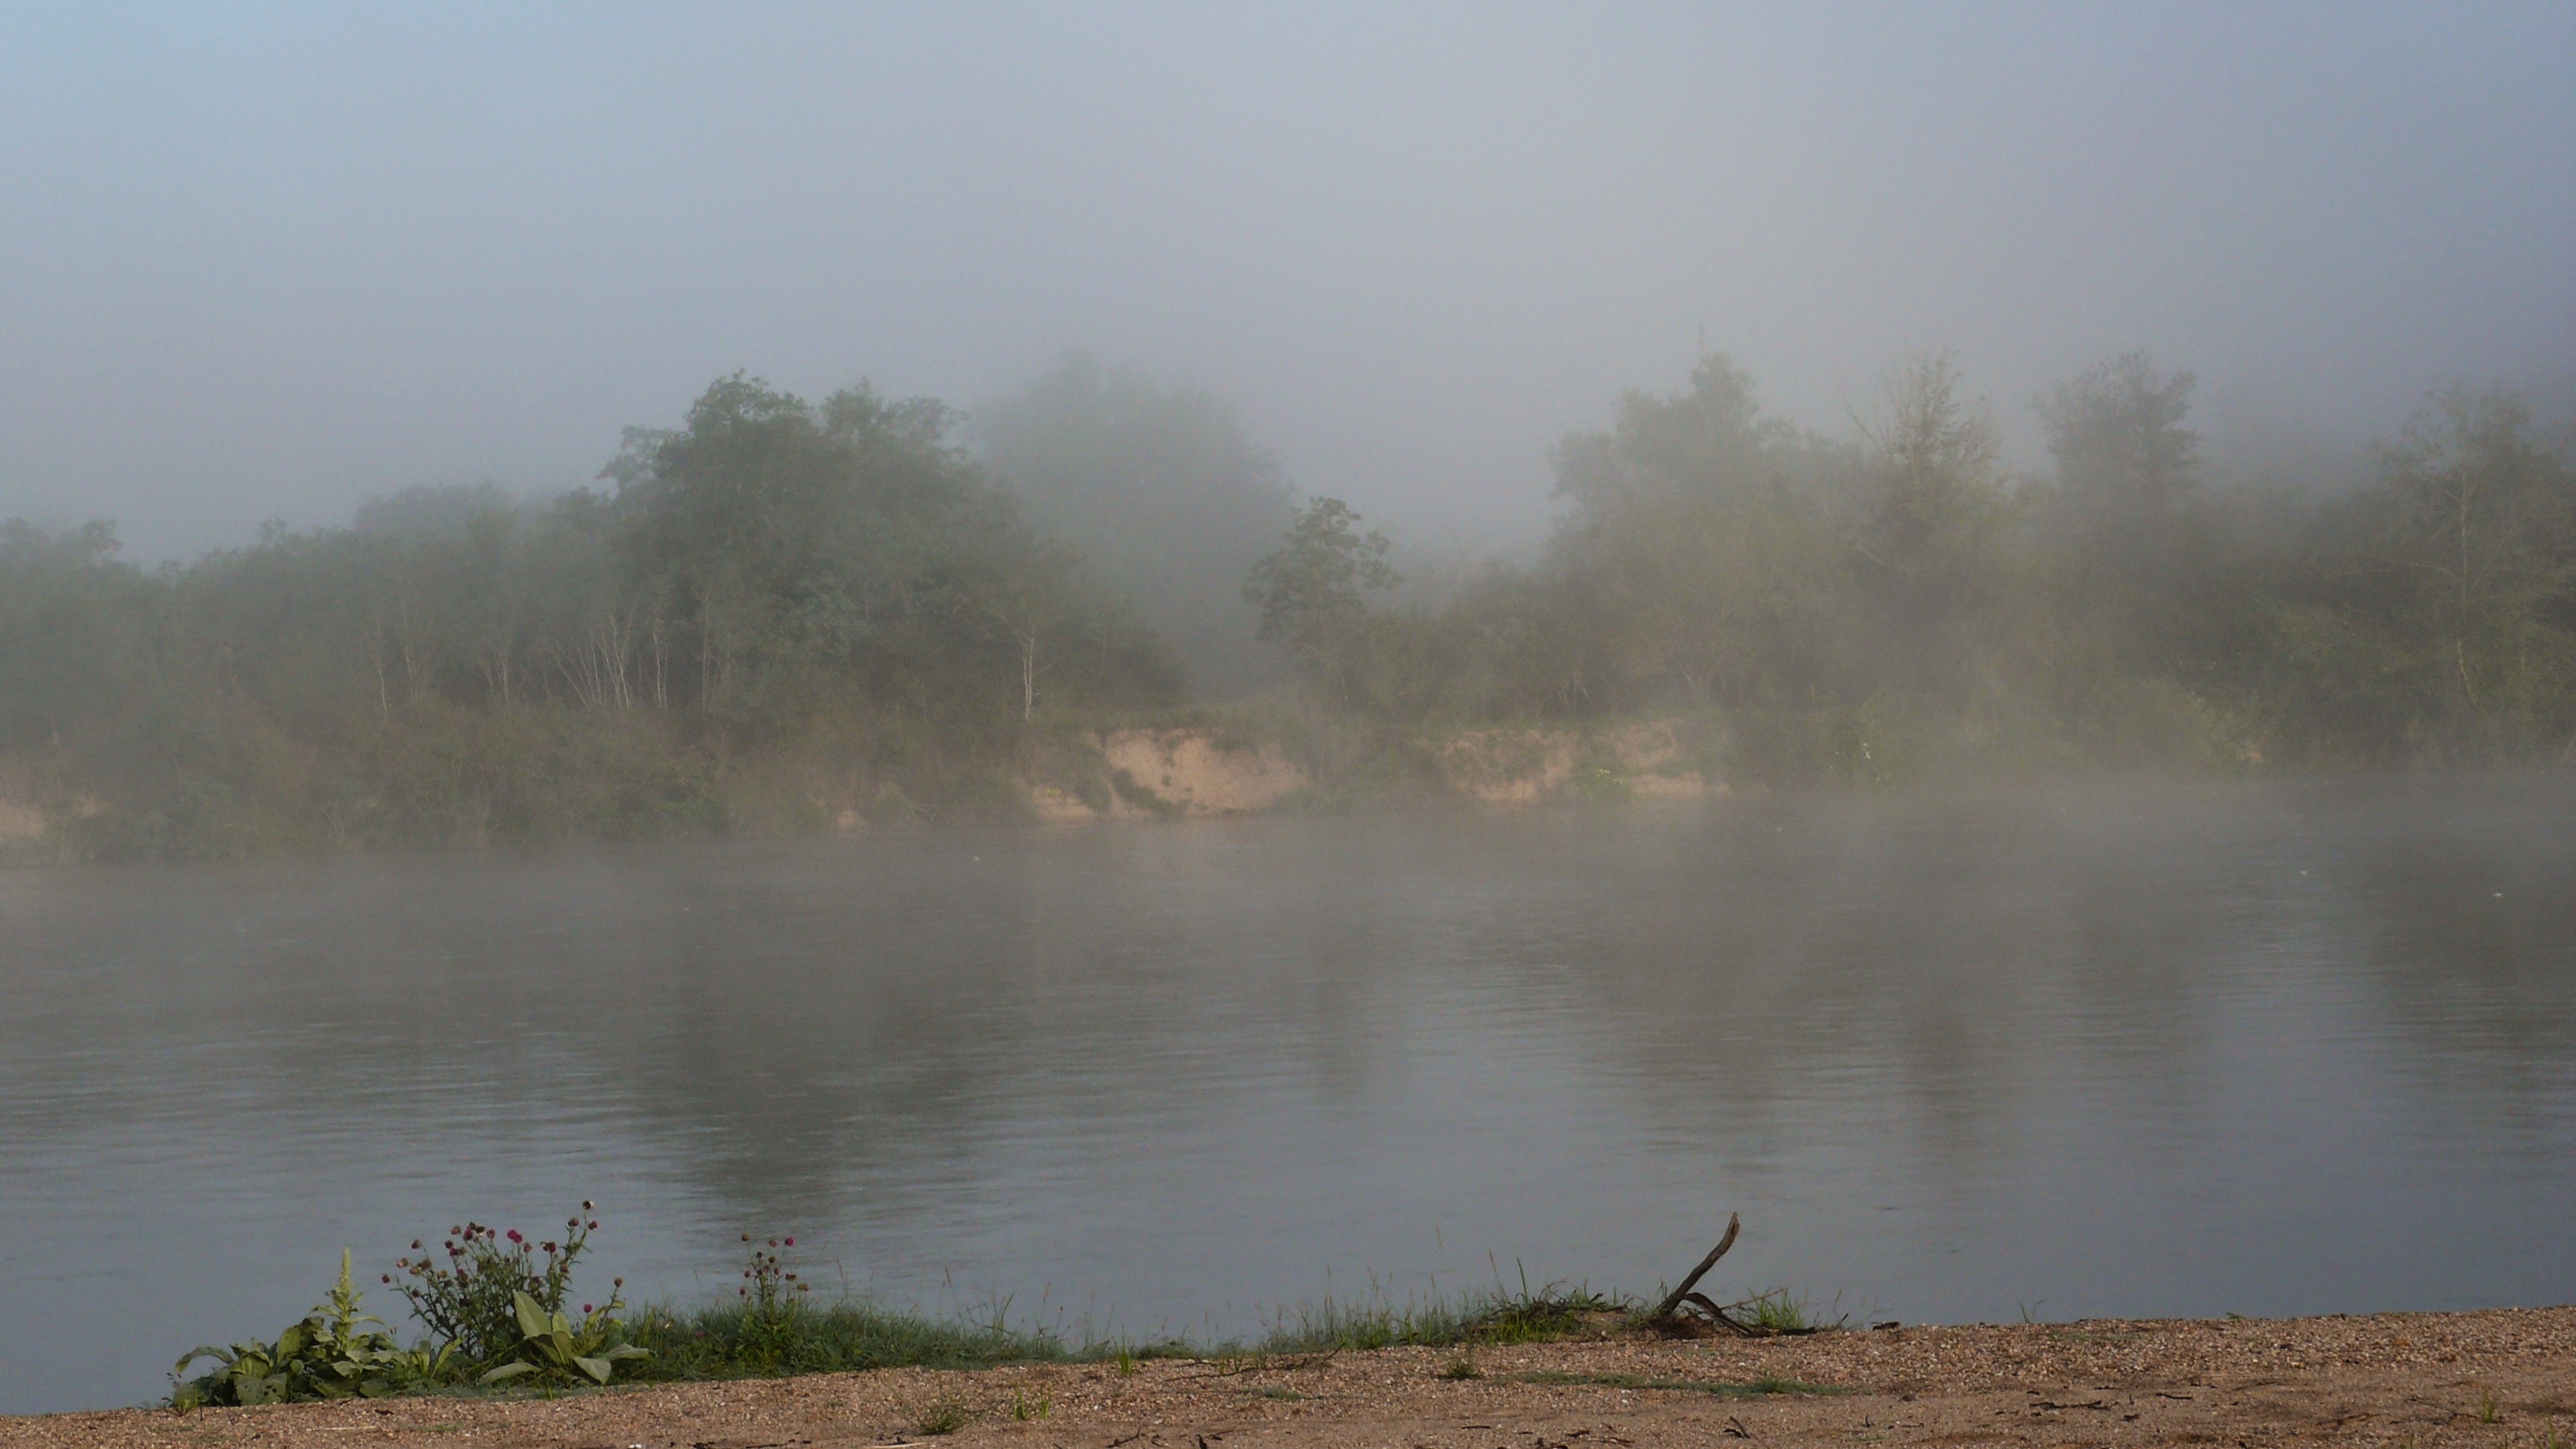
france, mist, atmospheric phenomenon, fog, haze, water, morning, bank, sky, tree, lake, landscape, river, floodplain